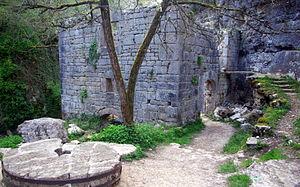
Le moulin du Saut est un moulin à eau en ruine situé sur l'Alzou, dans le département français du Lot, sur le territoire de la commune de Gramat à quelques kilomètres du village de Lauzou. Le Sentier de Grande randonnée GR6 le traverse.